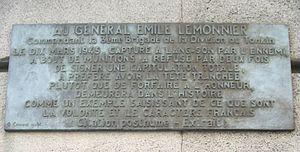
Plaque commémorative apposée à l'entrée de l'avenue du Général-Lemonnier, au débouché du quai des Tuileries, Paris 1er.«
L’avenue du Général-Lemonnier est une voie dans le quartier Saint-Germain-l'Auxerrois du 1ᵉʳ arrondissement de Paris, en France.
Émile René Lemonnier, est un officier général français.